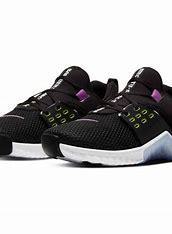
Brand: Nike
Model: Free X Metcon 2